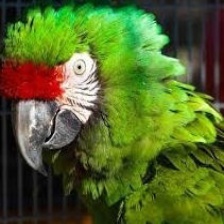
Species: MILITARY MACAW
Scientific name: ARA MILITARIS
ImageNet parent category: macaw